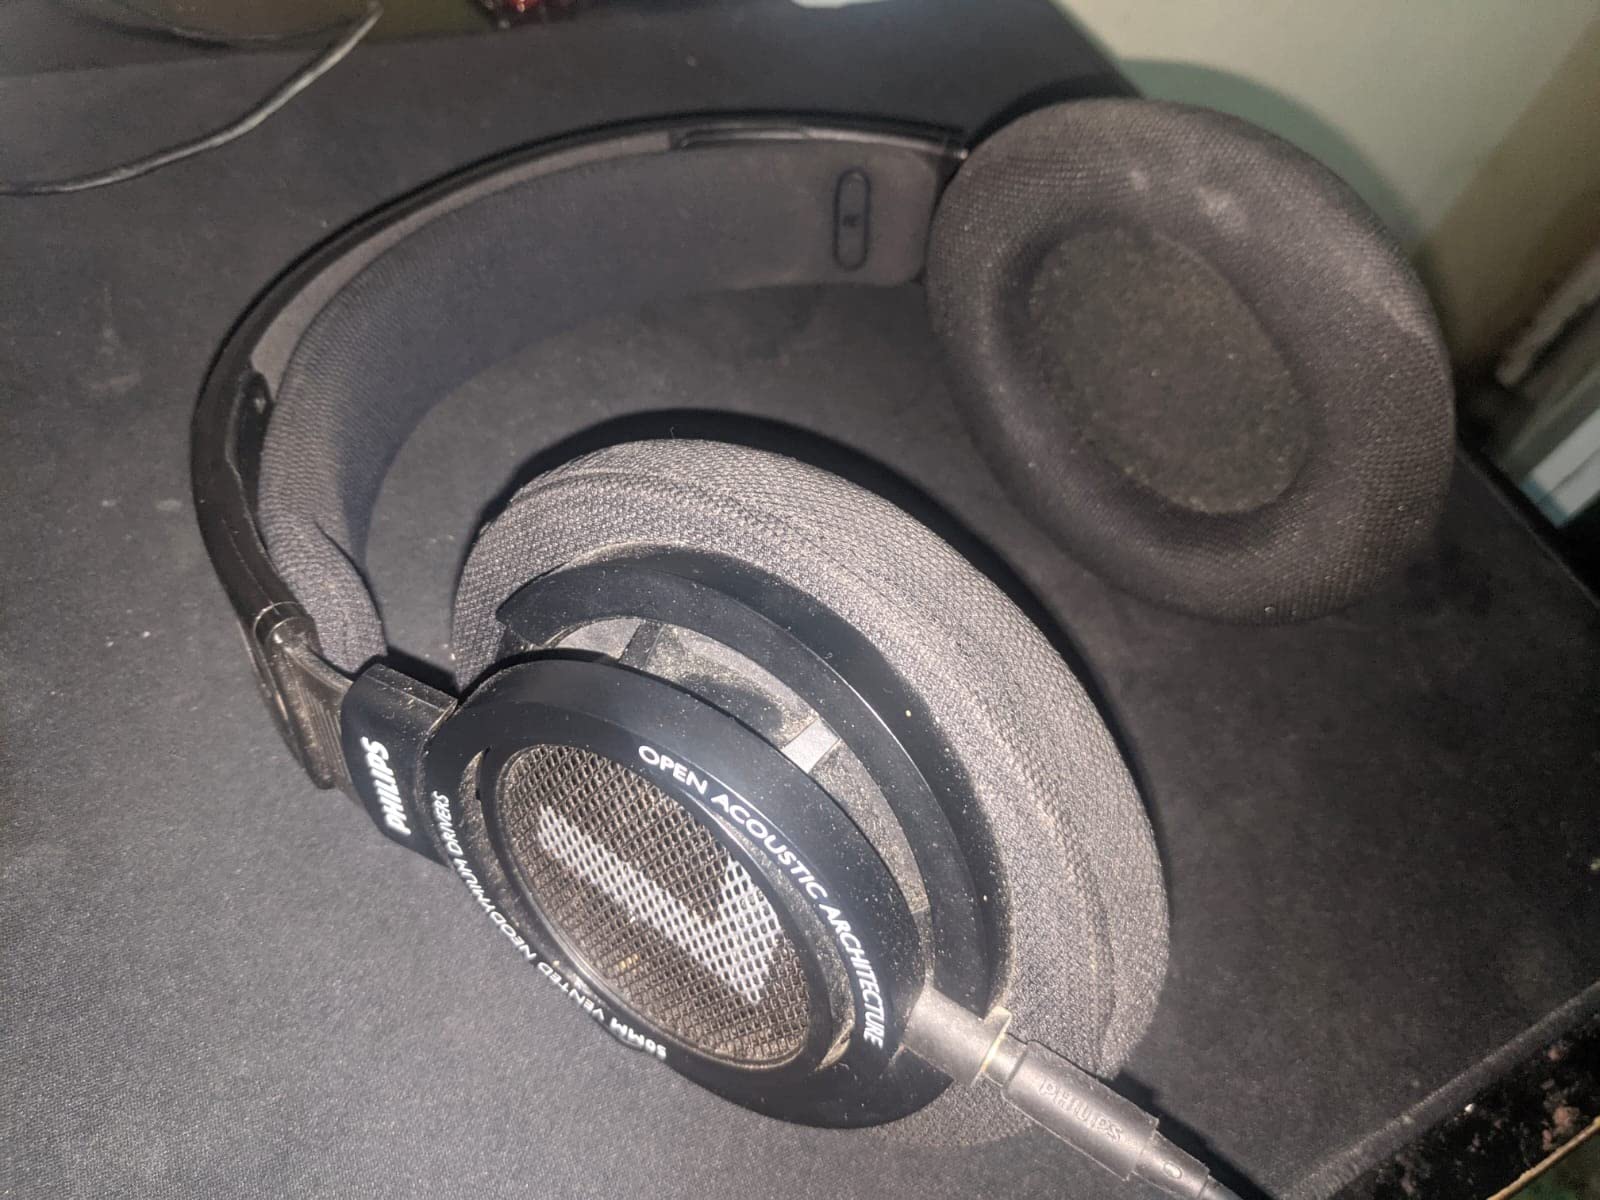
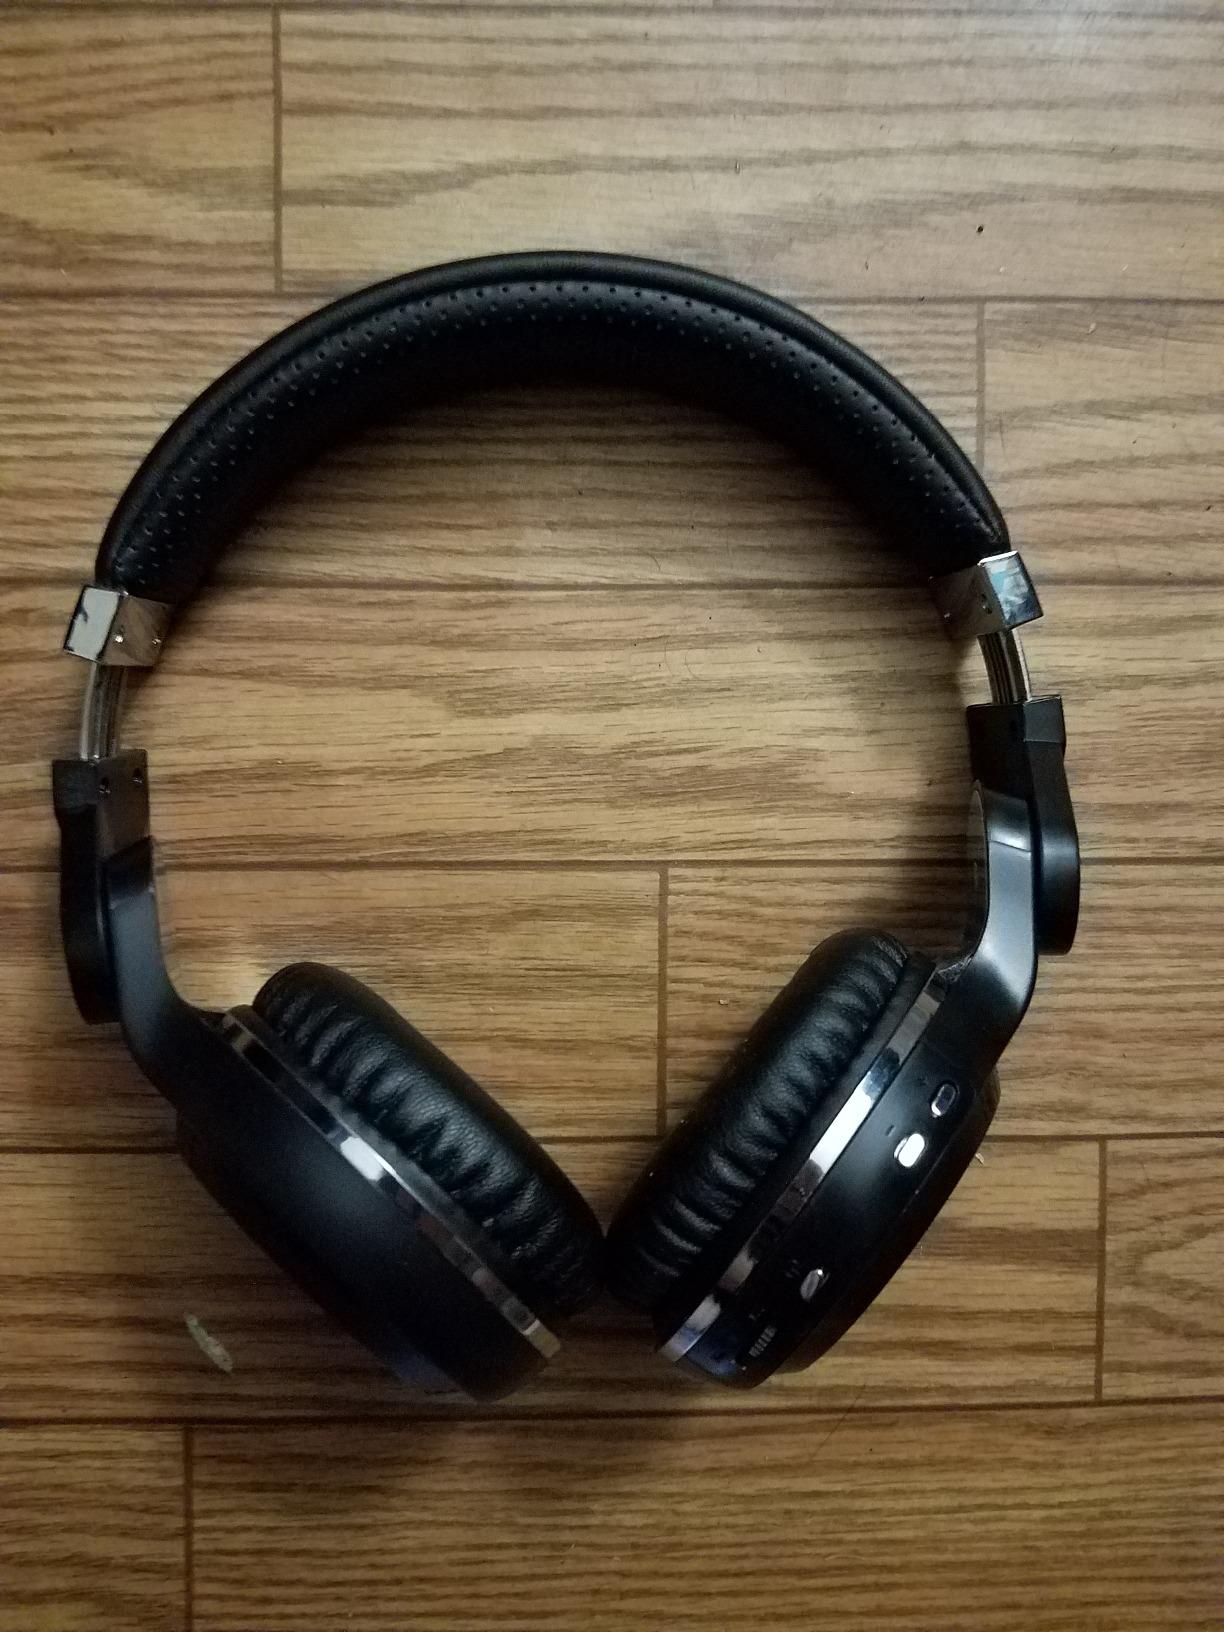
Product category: headphones
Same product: no